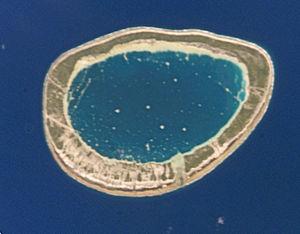
Fakahina est un atoll situé dans l'archipel des Tuamotu en Polynésie française. Celui-ci fait partie de la commune de Fangatau et constitue l'un des atolls les plus isolés de l'archipel.